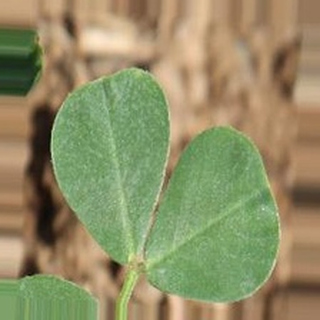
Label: healthy_groundnut